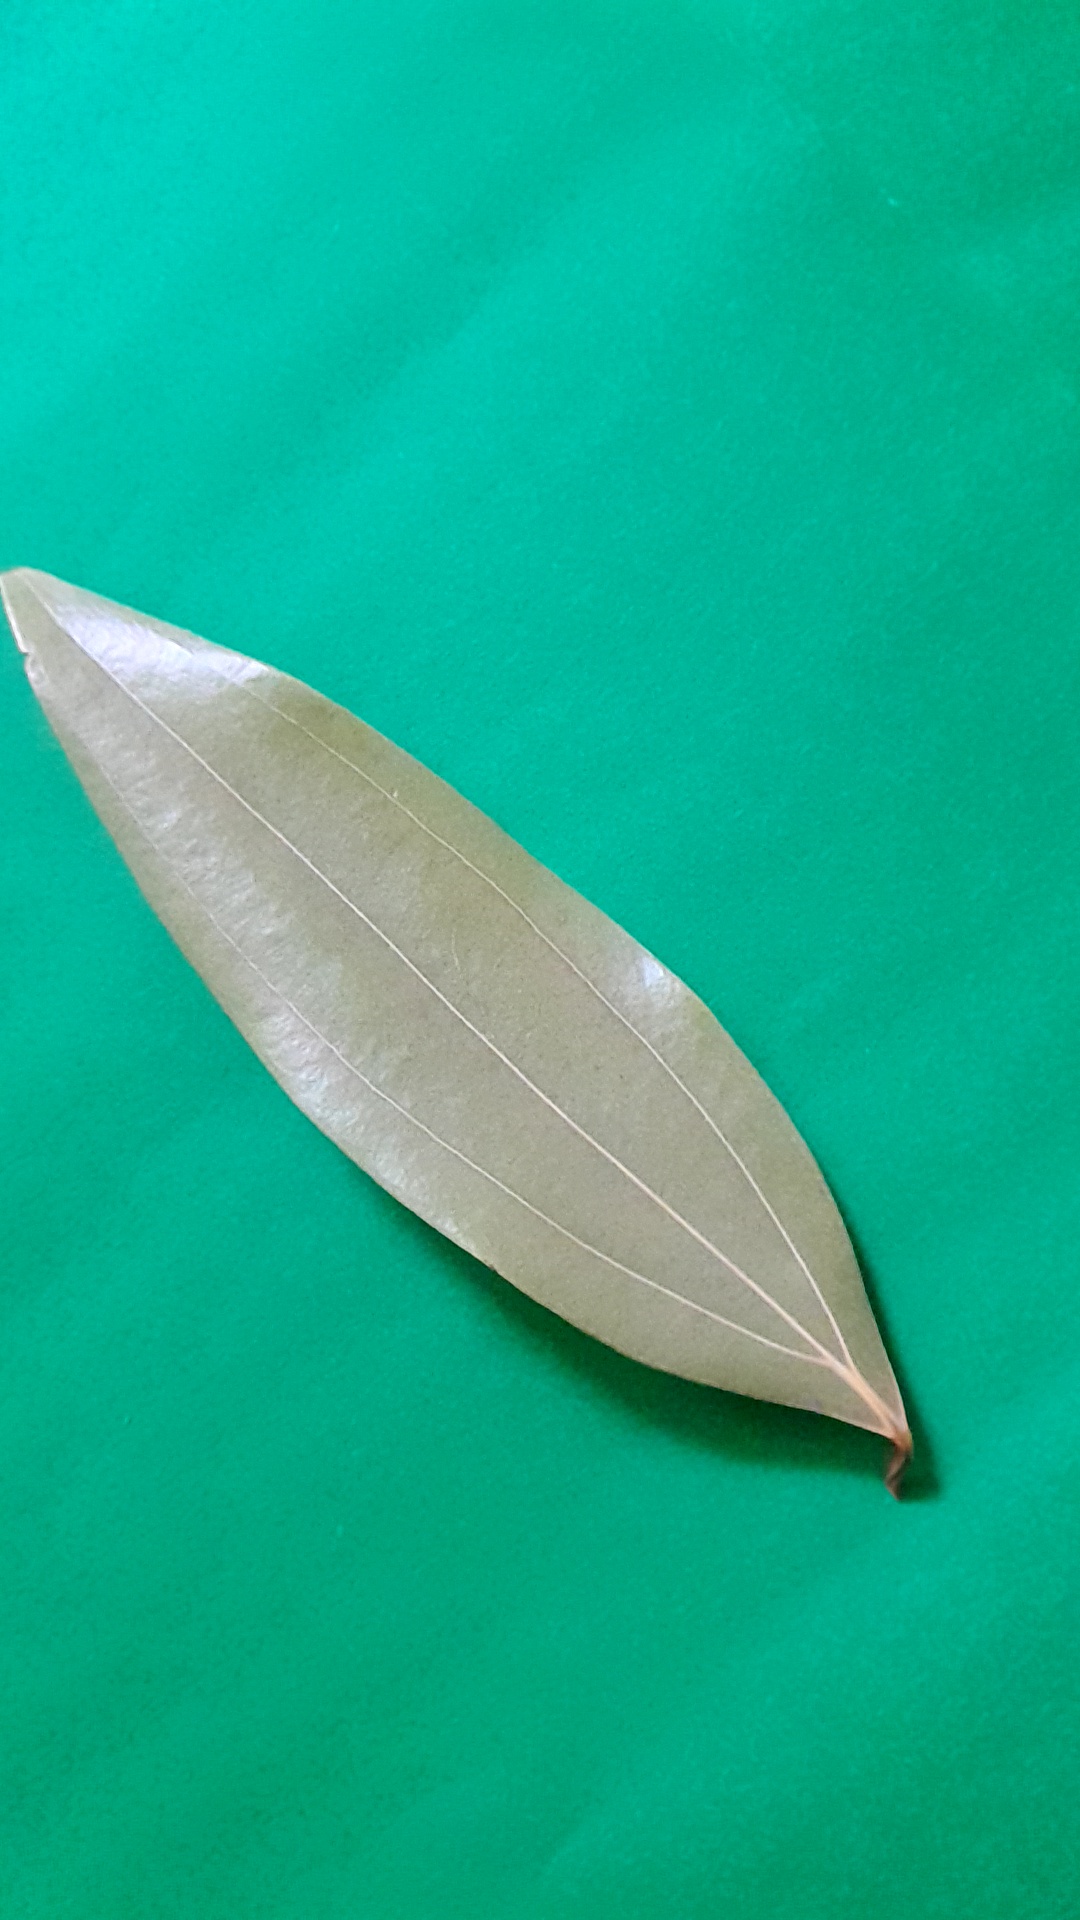
Label: Dry Leaf